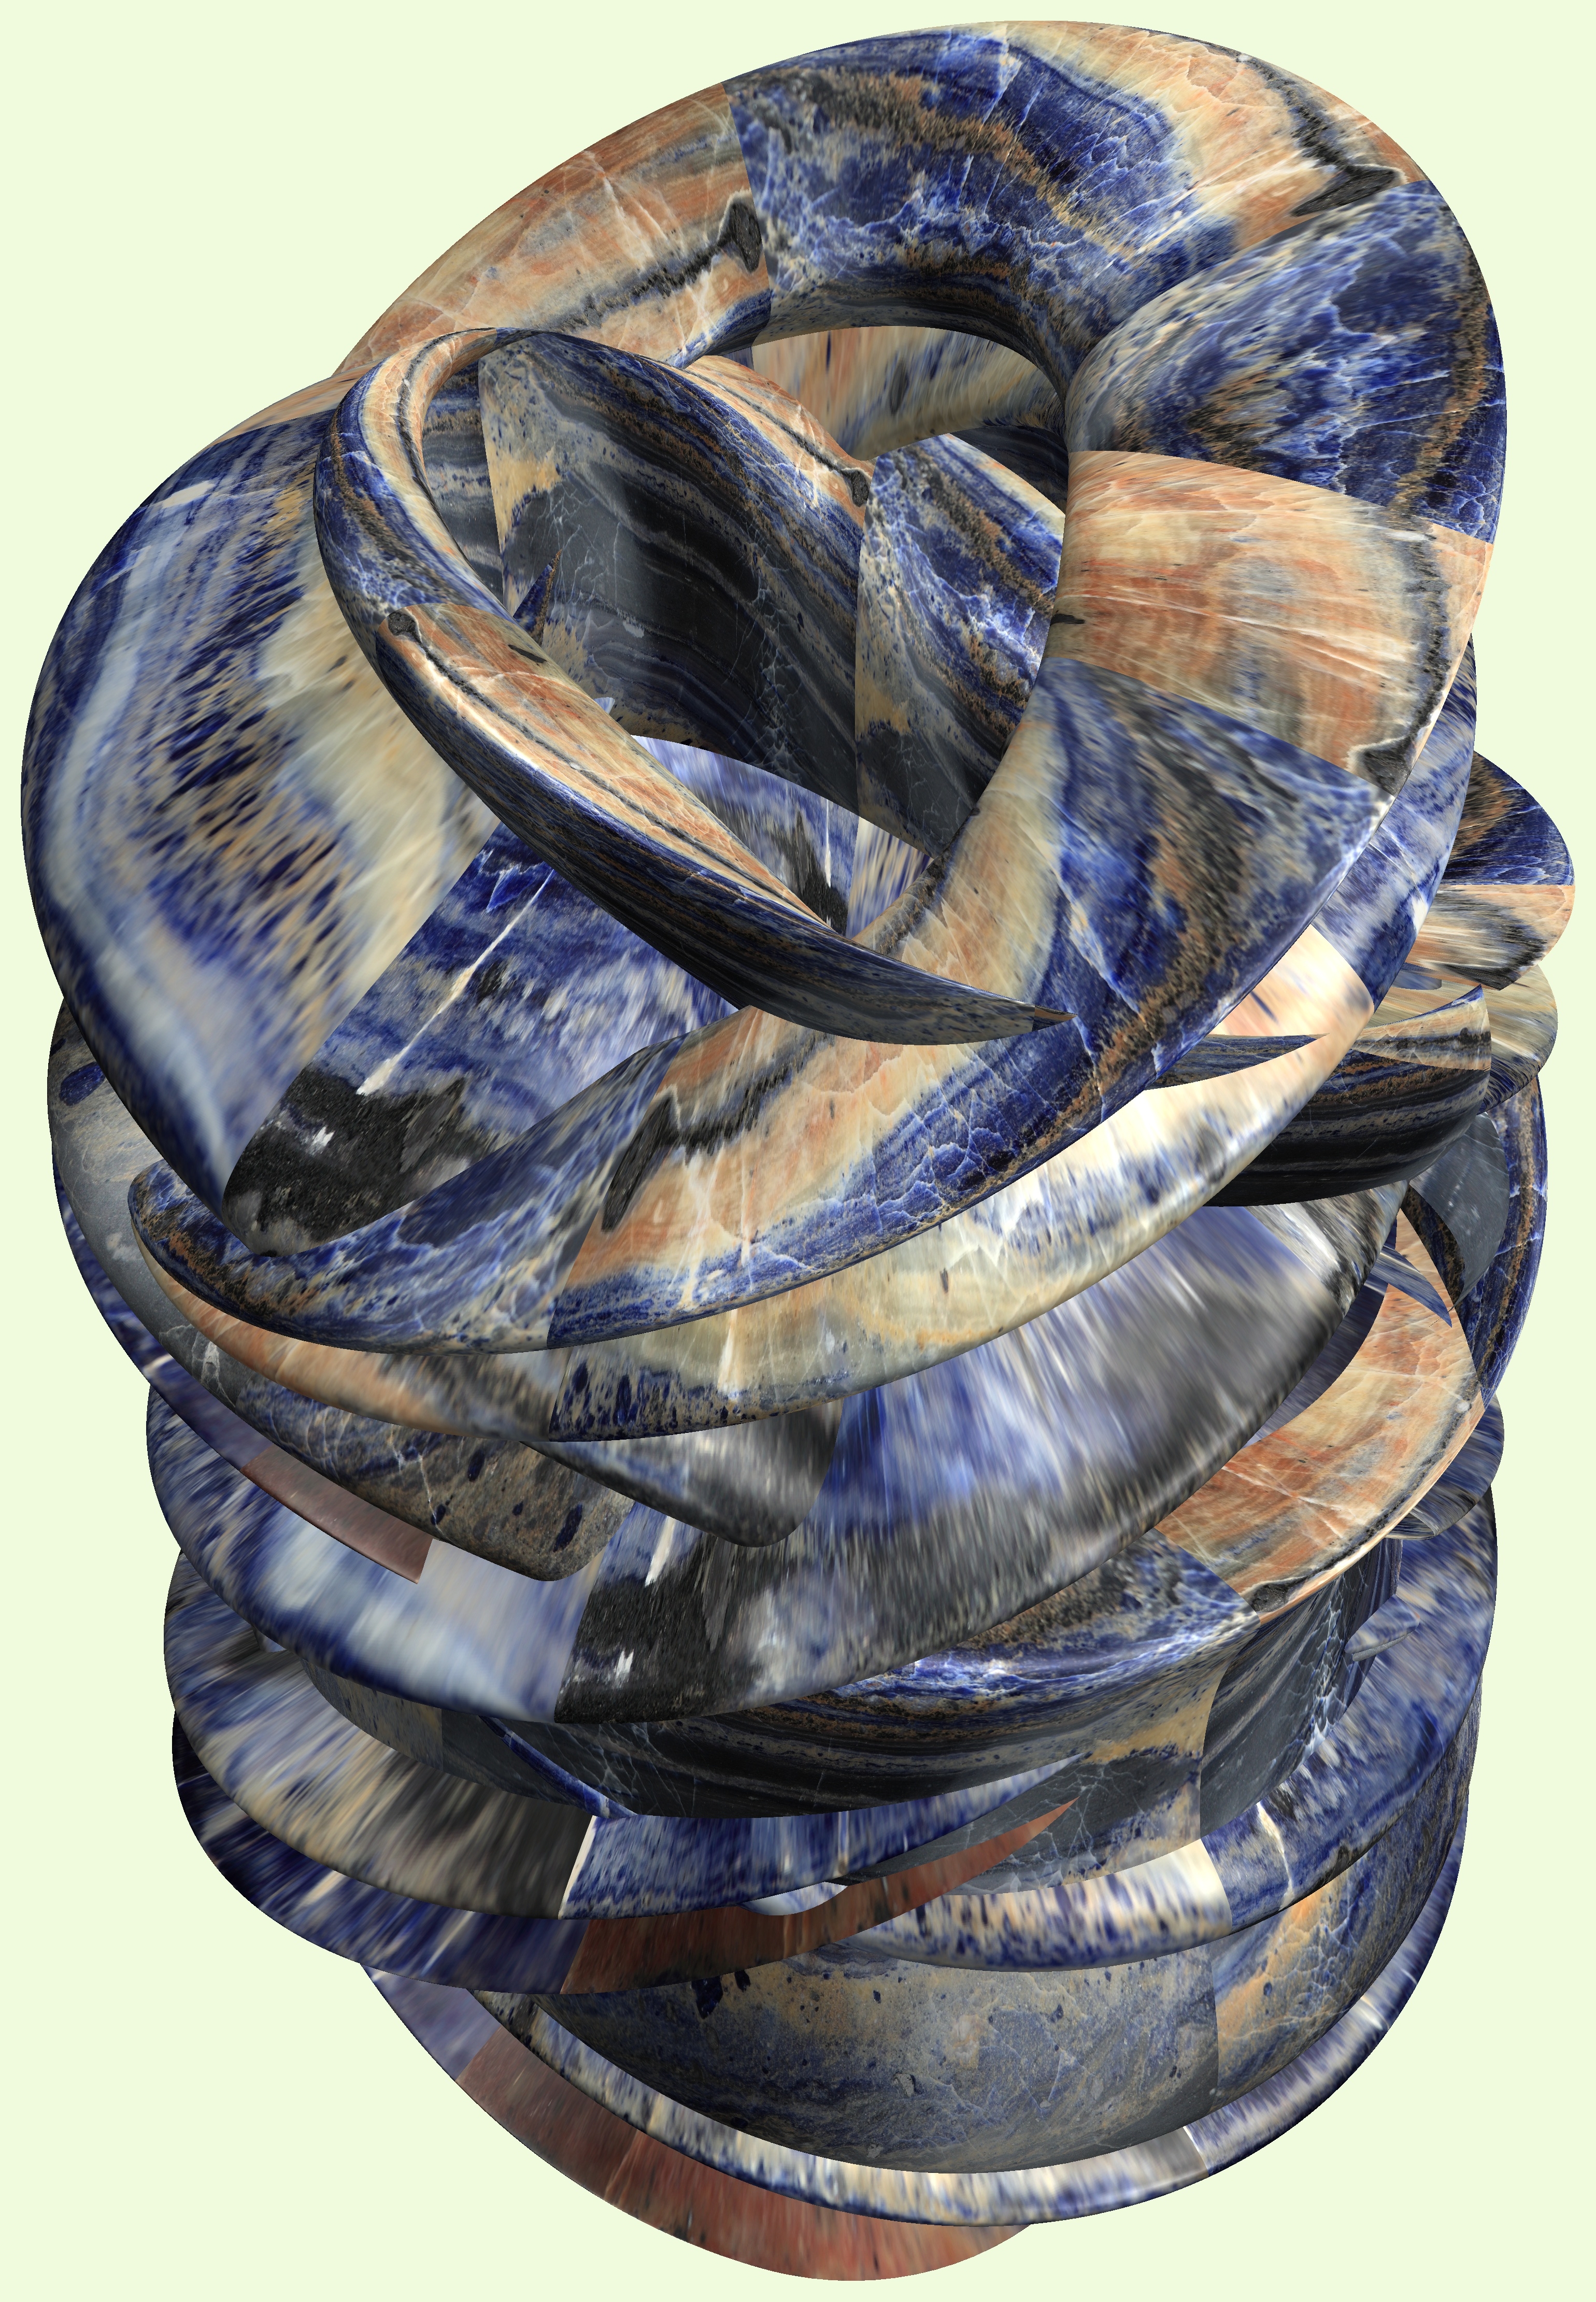
structure, texture, pattern, clothing, material, textile, sculpture, figure, design, 3d, graphic, torus, mathematica, cg, parametricplot3d, code, program, algorithm, abstruct, mapping, man made object